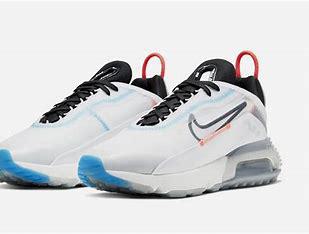
Brand: Nike
Model: Air Max 2090